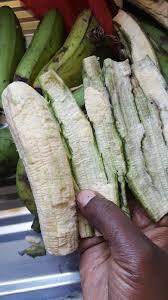
Ndizi hii ni ndizi ambayo imeweza kukomaa.
Na mtu huyu ameweza kutoa maganda ya ndizi hiyo
kwa kuwa ndizi hii inaweza kutumika kama chakula cha kula.